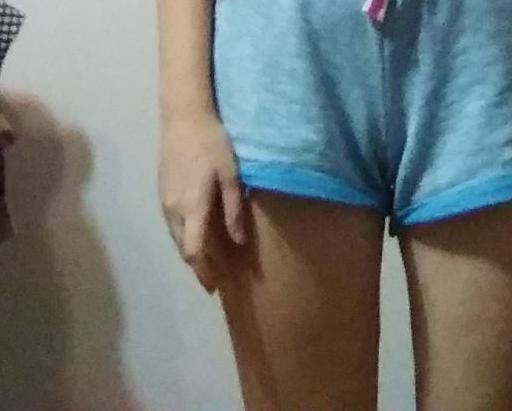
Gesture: no_gesture